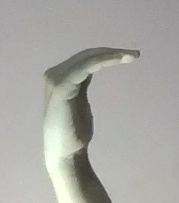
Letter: haa